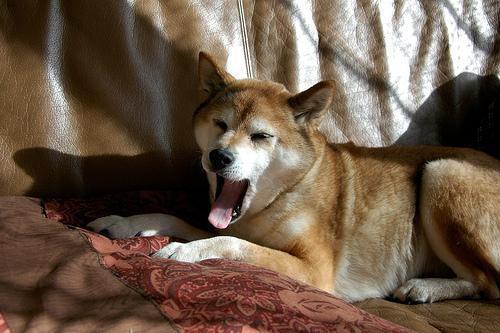
shiba inu